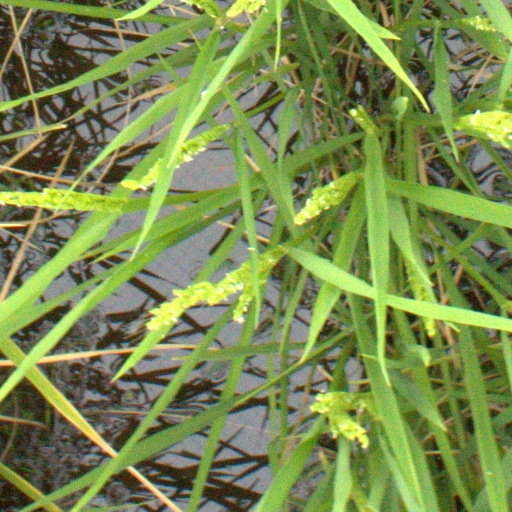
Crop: rice